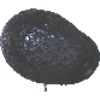
Label: Avocado ripe 1